Shivrajpur

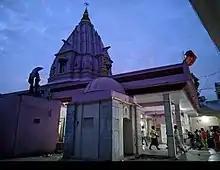
Khereshwar Temple

Khereshwar Temple is a Hindu temple dedicated to the Lord Shiva. It is 40km From Kanpur. Mythology states that Ashwathama still visits this temple every night to perform Puja. It is believed he is in search of Moksha by worshipping Lord Shiva.